Mannheim Palace

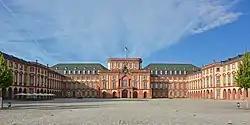
Mannheim Palace courtyard

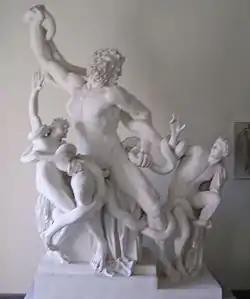
Copy of Laocoön and His Sons in the Mannheim Palace

Mannheim Palace is a large Baroque palace in Mannheim, Baden-Württemberg, Germany. It was originally the main residence of the Prince-electors of the Electorate of the Palatinate of the House of Wittelsbach until 1777. Part of the palace is used today by the University of Mannheim. The castle, which features tapestries, furniture, paintings, porcelain and silverware can be visited on a free-flow basis with audioguides.